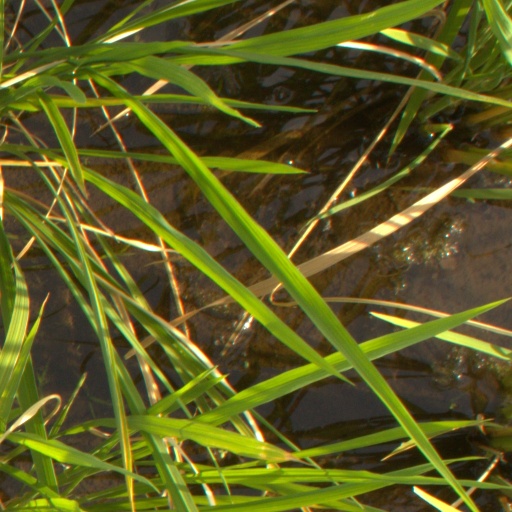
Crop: rice